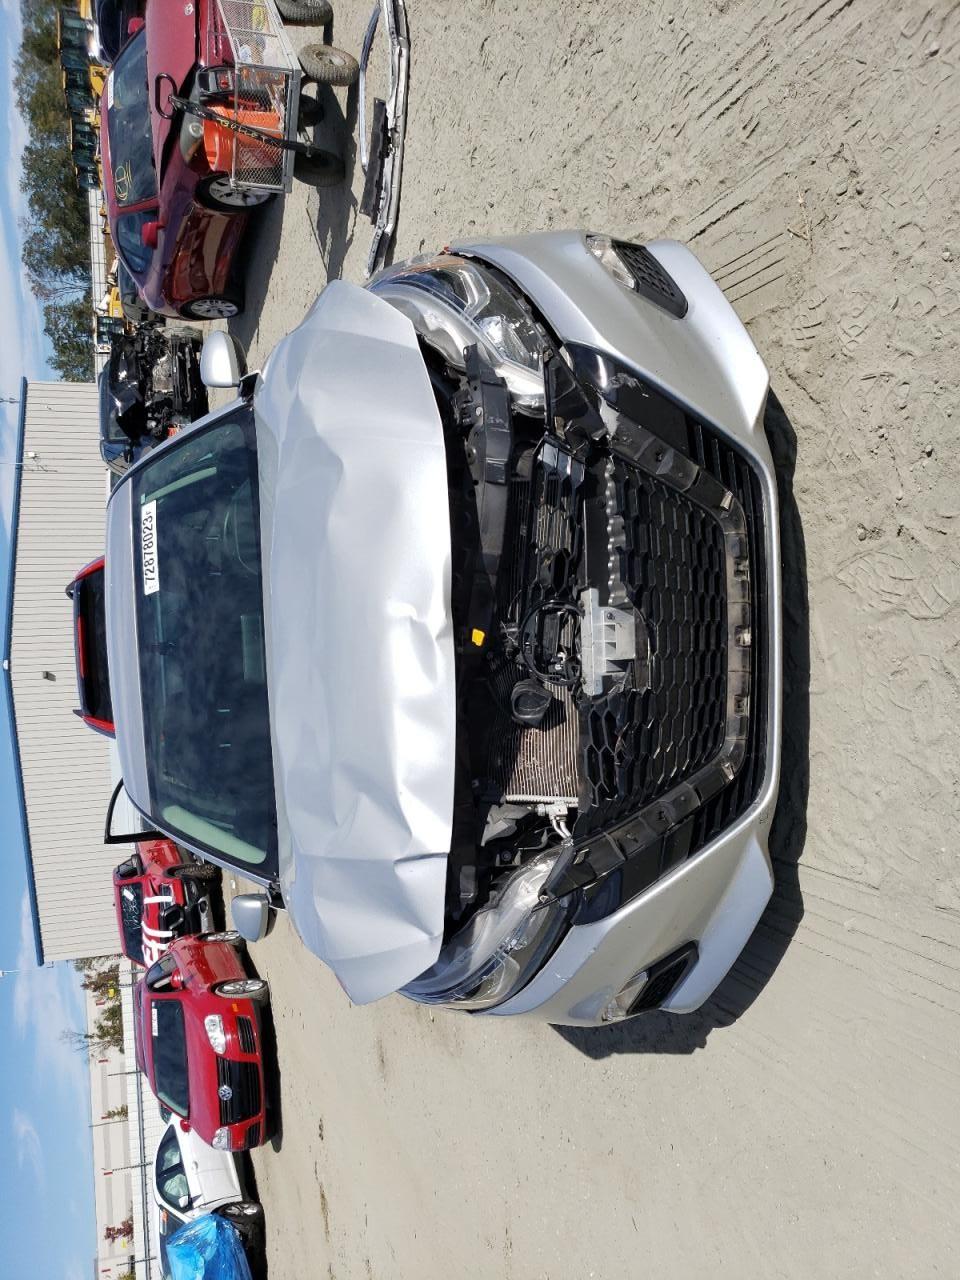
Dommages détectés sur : pare-choc avant, capot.
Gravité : majeur